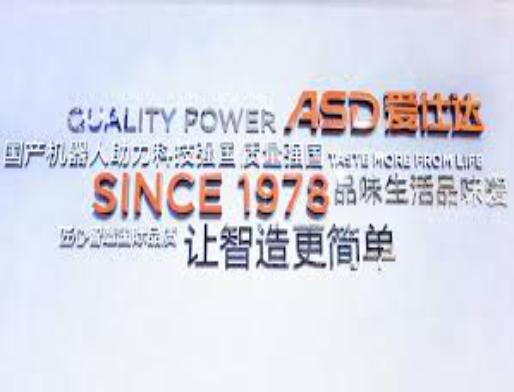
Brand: asd
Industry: Necessities